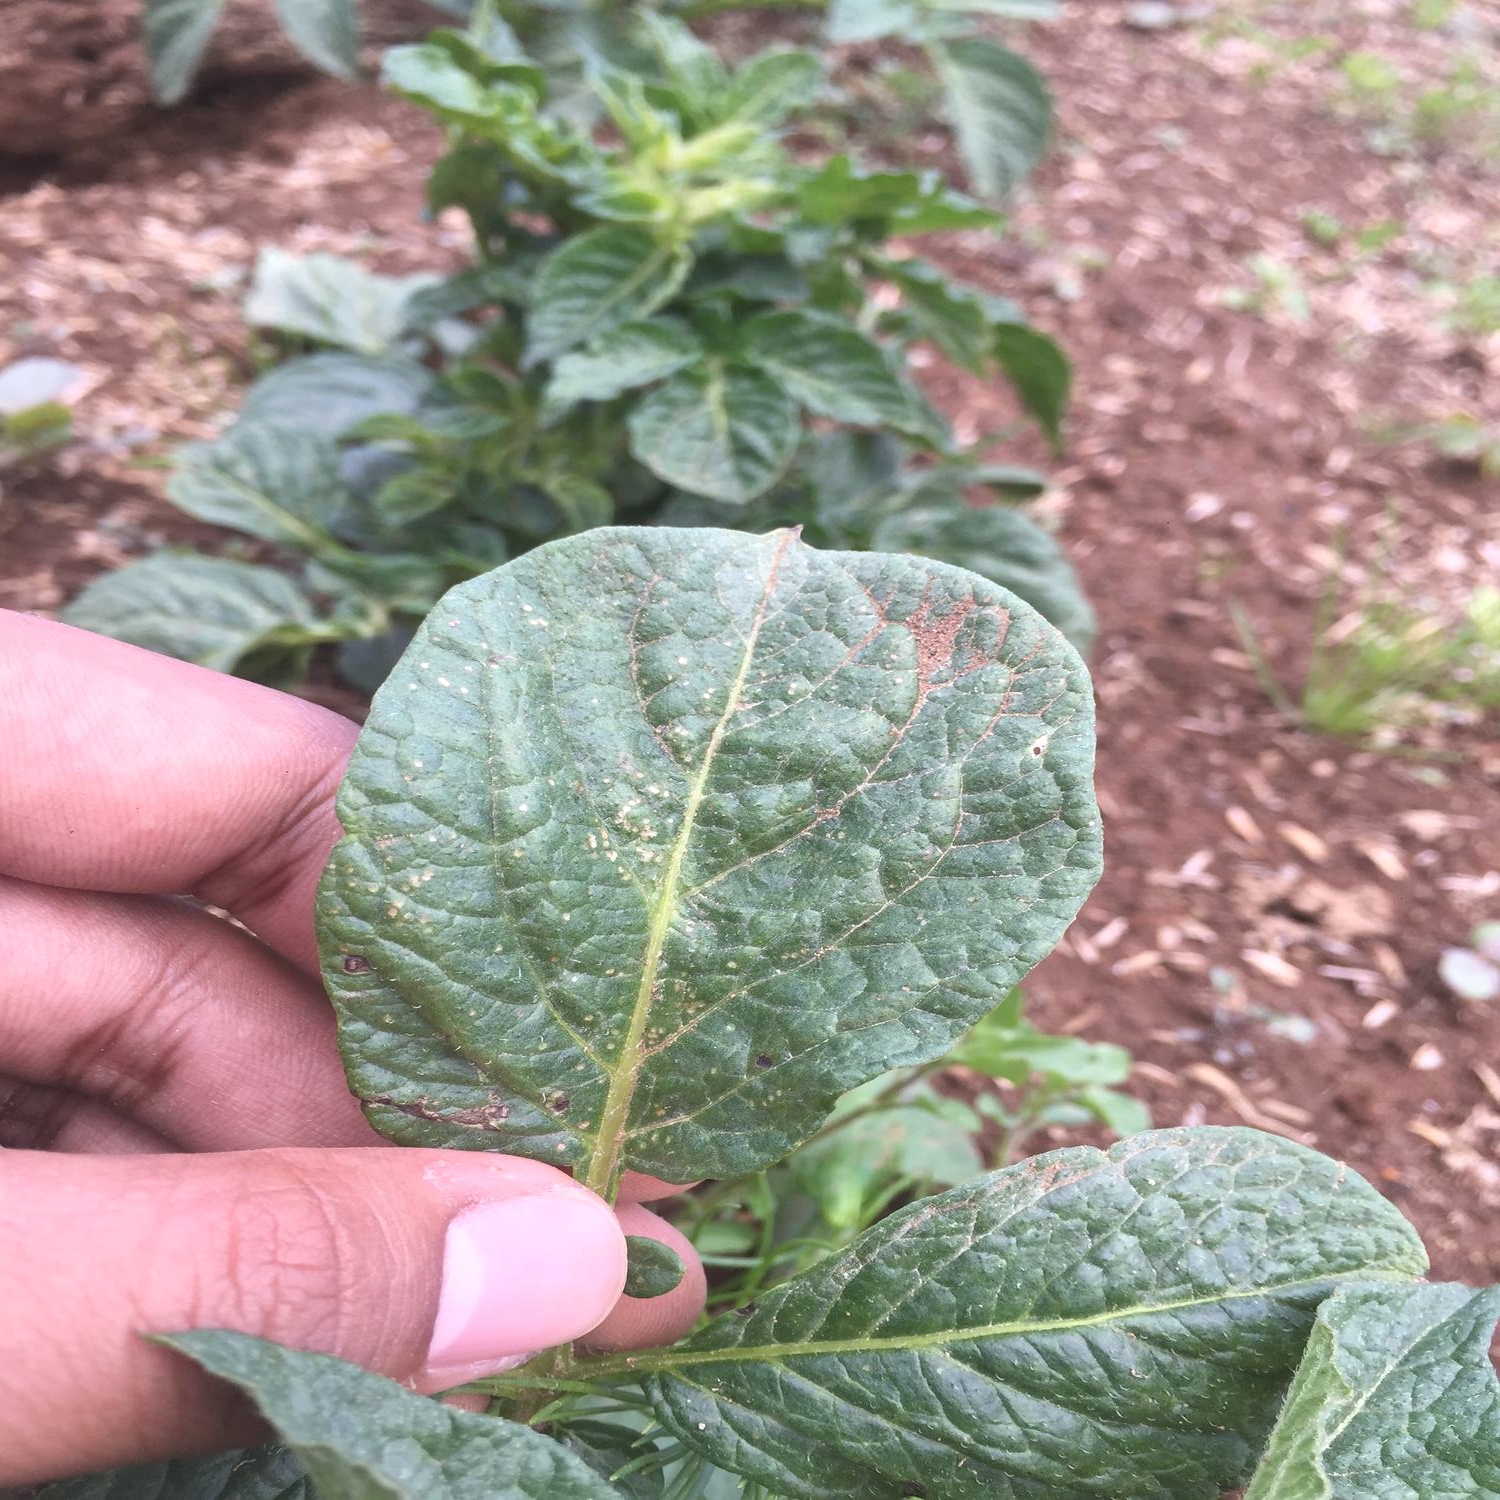
Etiqueta: Virus